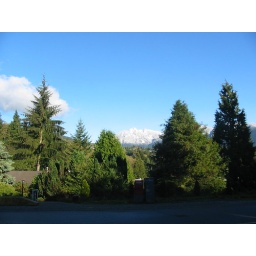
View fron the road in front of my house, this is the first snow on the mountain we have seen this year